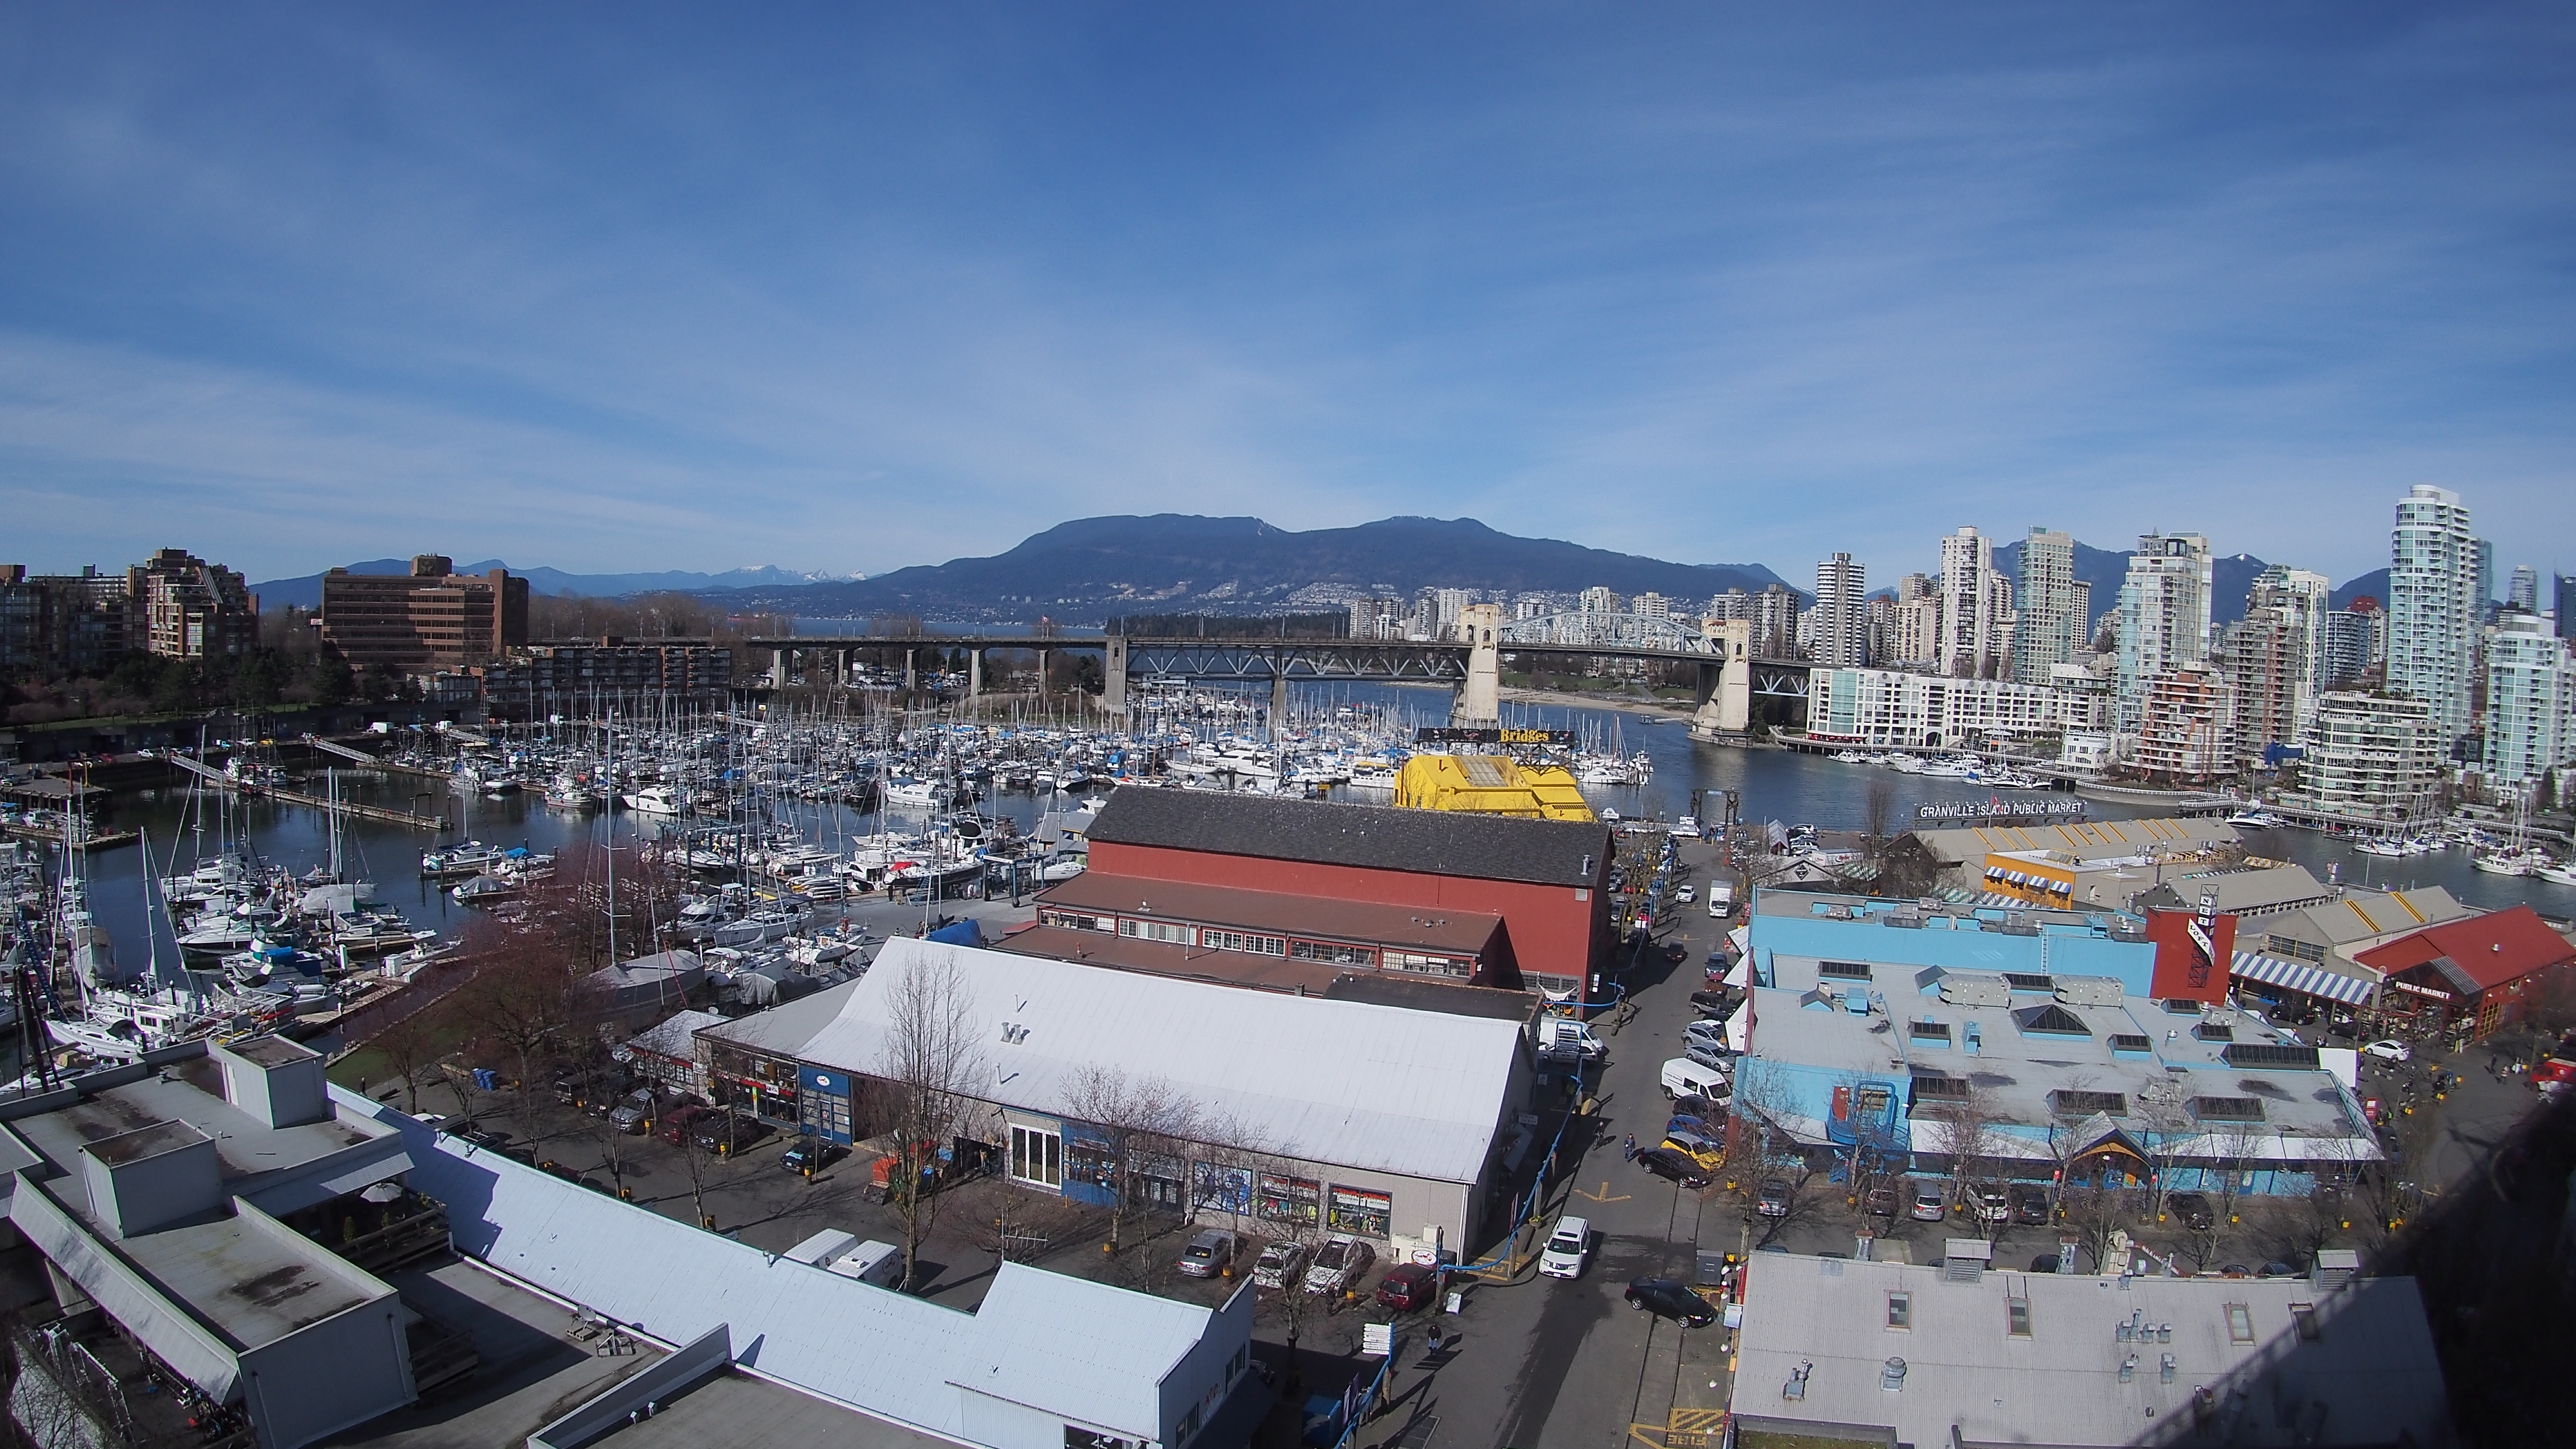
sea, water, ocean, bridge, skyline, photography, view, city, highrise, cityscape, panorama, downtown, vehicle, vancouver, bay, harbor, port, stadium, mountains, boats, wide, fisheye, granvilleisland, lenscap, granville, olympuspenepl5, olympus9mmf80, burrard, aerial photography, sport venue